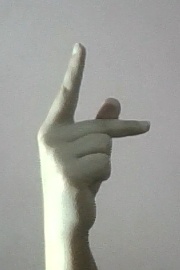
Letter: dha